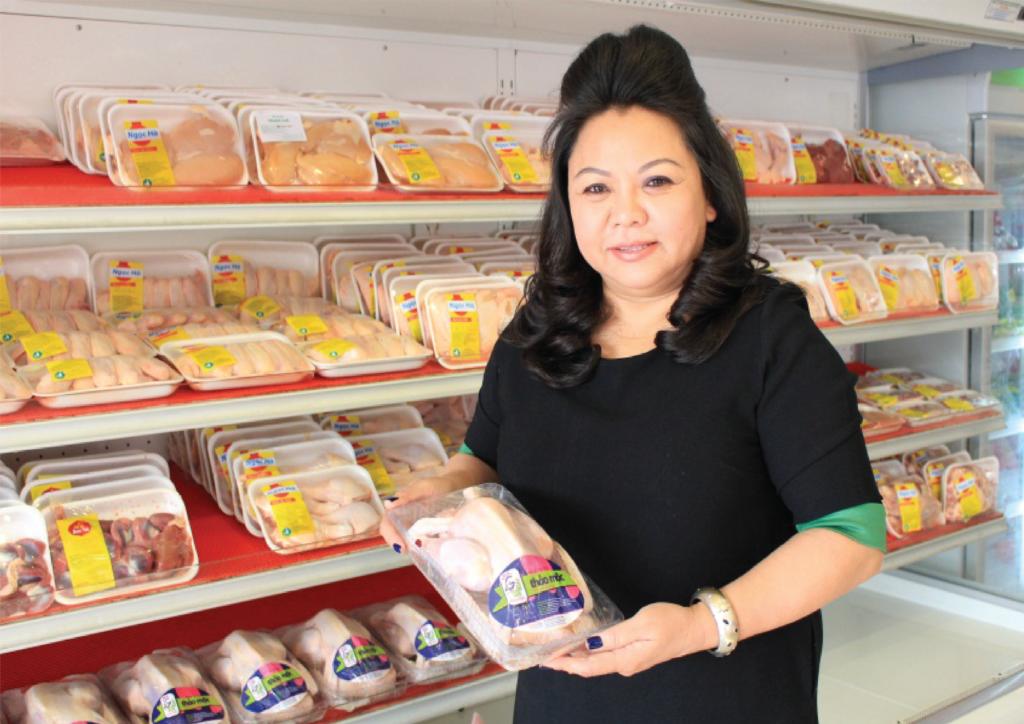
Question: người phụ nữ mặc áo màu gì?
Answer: màu đen